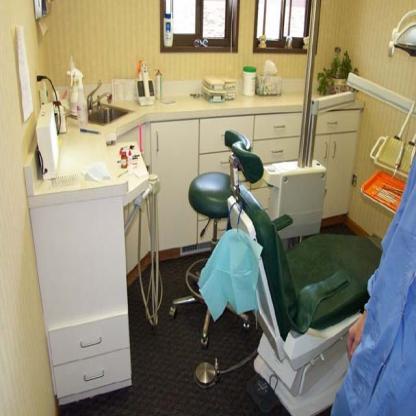
Scene: Indoor